Sakata, Yamagata

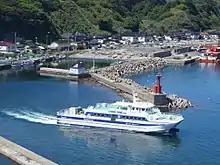
A ferry departing from Tobishima Island

East Japan Railway Company - Uetsu Main Line